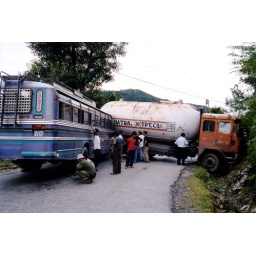
Reason for mountain road detour, near Pokhara